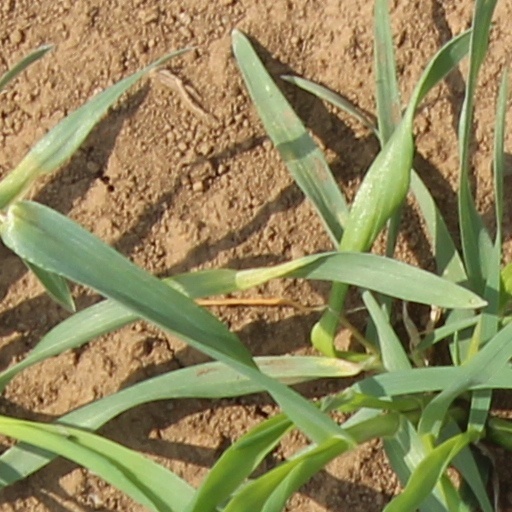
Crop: wheat